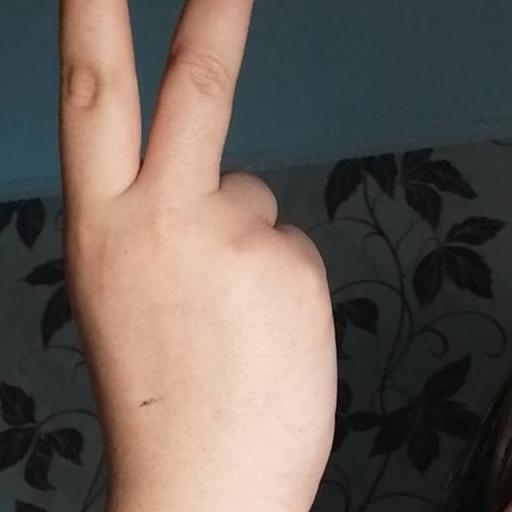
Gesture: peace_inverted